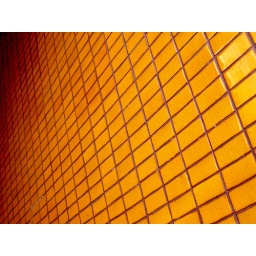
yellow brick wall in concord, new hampshire.